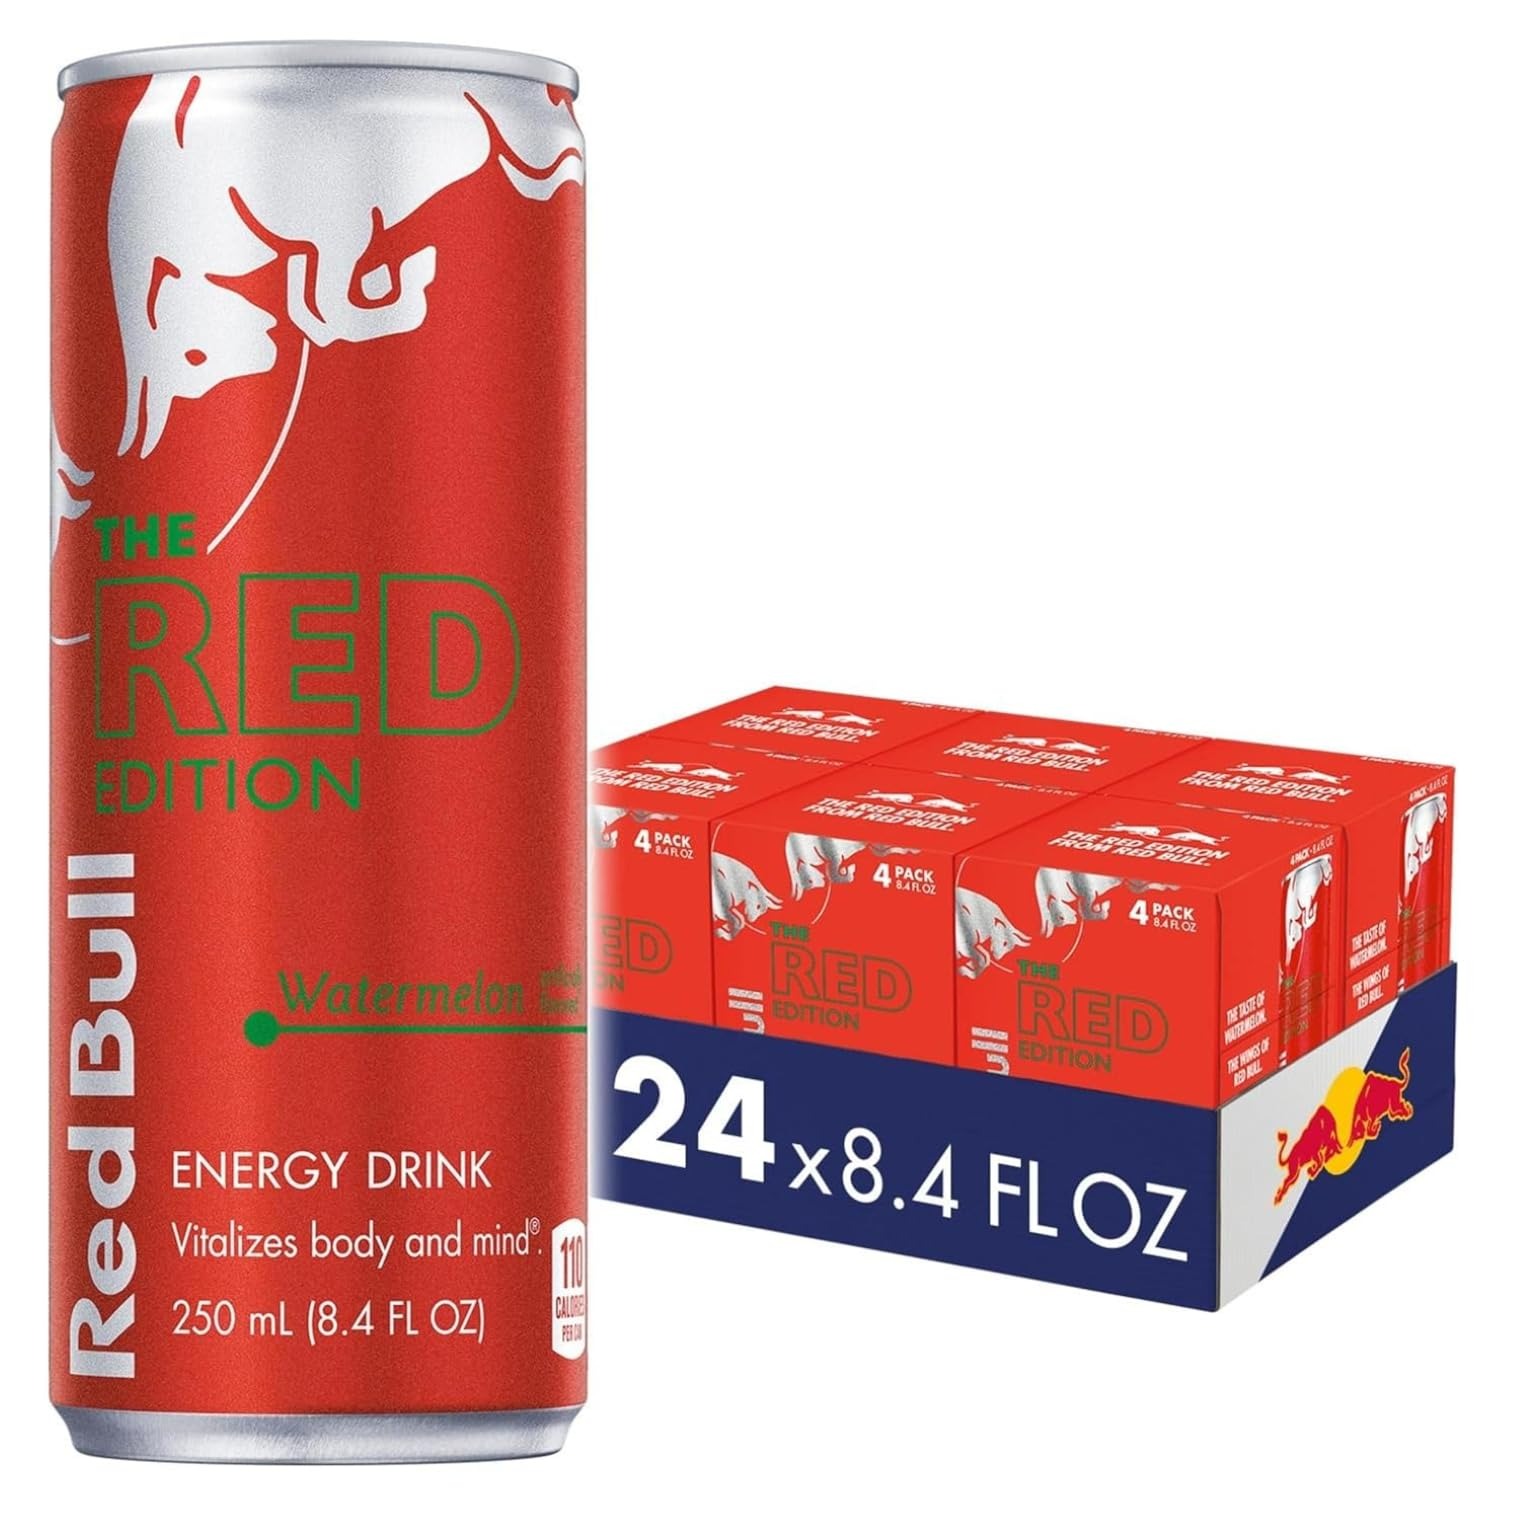
Item Name: Red Bull Red Edition Energy Drink, Watermelon, with 80mg Caffeine plus Taurine & B Vitamins, 8.4 Fl Oz, 6 Packs of 4 Cans (Pack of 24)
Bullet Point 1: Enjoy the taste of Watermelon in the Red Bull Red Edition; Features taurine, an amino acid, plus four essential B-group vitamins B3, B6, B12 and B5, which contribute to normal energy-yielding metabolism
Bullet Point 2: Each 8.4 fl oz can contains 110 calories, 80mg of caffeine which helps to increase alertness, plus 27g of real sugar similar to a glass of apple juice of the same size
Bullet Point 3: This lightly sparkling energy drink gives you wiiings for gaming, work, school, sports, pre-workout, music festivals, and on-the-go; Made to be vegetarian and free from wheat, dairy, gluten, and lactose
Bullet Point 4: Try our unique Red Bull Editions featuring the flavors of Strawberry Apricot, Peach-Nectarine, Juneberry, Dragon Fruit, Blueberry and more; Sugar free options include Red Bull Sugar Free and Red Bull Zero
Bullet Point 5: Best enjoyed ice cold, Red Bull makes an excellent base for non-alcoholic mocktails; Add in your favorite fruit juice or fruit garnishes for endless combinations
Value: 201.6
Unit: Fl Oz

Price: 8.77